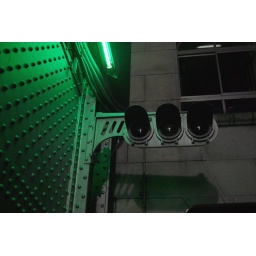
on a bridge around the Tsukiji fish market